Brad Richards

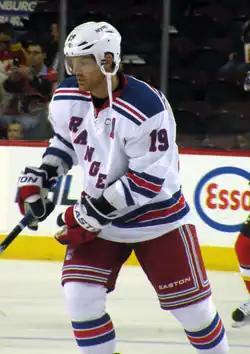
Richards with the New York Rangers in October 2011

After becoming an unrestricted free agent, Richards signed a nine-year, $60 million contract with the New York Rangers on July 2, 2011, reuniting him with John Tortorella, his head coach from the 2004 Lightning team that won the Stanley Cup, and another member of that 2004 team, Ruslan Fedotenko. He was also approached by the Calgary Flames, Los Angeles Kings, Toronto Maple Leafs and the Tampa Bay Lightning.